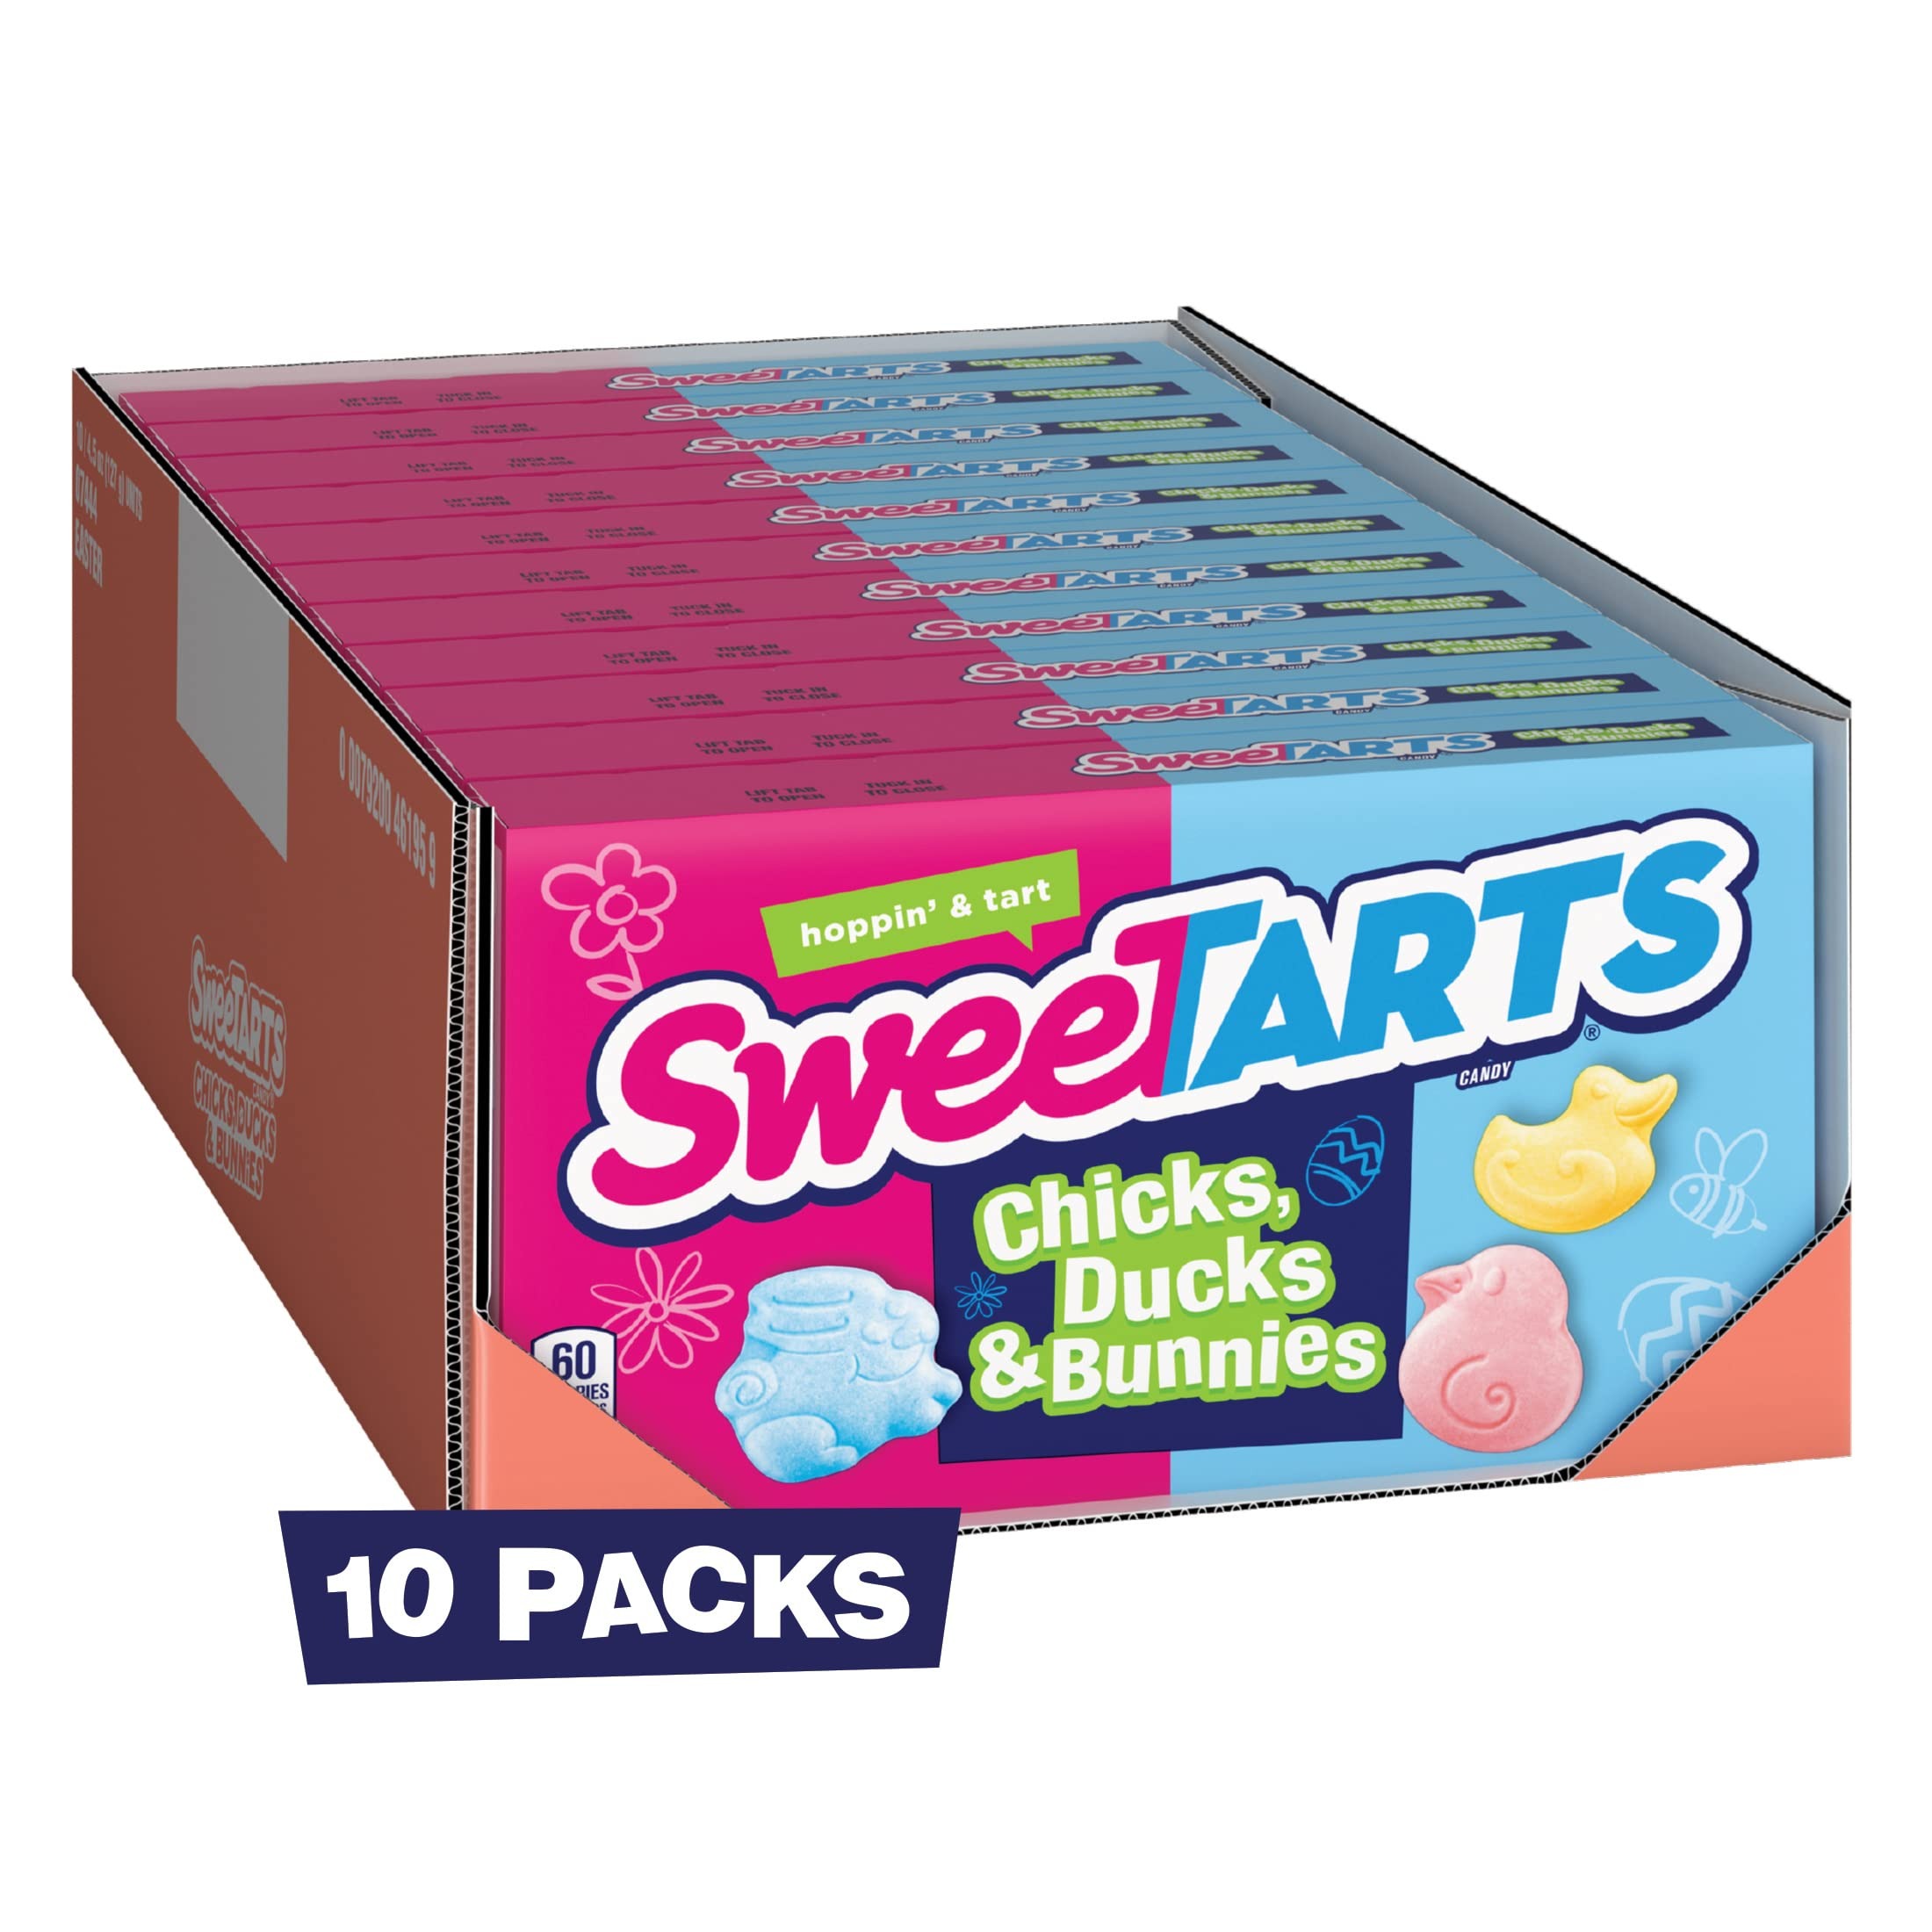
Item Name: SweeTARTS Chicks, Ducks & Bunnies, Springtime Easter Candy, 4.5 oz Theater Box (Pack of 10)
Bullet Point 1: HOPPINGLY SWEET & TART TREATS: Looking for a fun, sweet treat to share with all your little bunnies this Easter? Each 4.5-ounce theater box of SweeTARTS Chicks, Ducks & Bunnies will do the trick. An adorable addition to your Easter eggs, baskets, and egg hunts!
Bullet Point 2: ADD FUN FLAVORS TO EASTER TREATS: SweeTARTS Chicks, Ducks & Bunnies are a festive goodie that's too cute not to eat! These adorable chick, duck, and bunny-shaped candies are a unique Easter candy sure to bring a smile to anyone's face this season.
Bullet Point 3: FESTIVE FLAVORS: Crumbly animal-shaped candies come in classic SweeTARTS candy flavors: blue punch, cherry, and lemon. This bag of goodies is the best candy for anyone with a taste for tangy, fruity candy this Easter.
Bullet Point 4: IRRESISTIBLY DELICIOUS: Just like the Original SweeTARTS, these Easter goodies are so melt-in-your-mouth delicious, even chewy candy fans love them. Each animal can be chewed to a crumble or dissolved to savor the tangy sensation.
Bullet Point 5: SHARE MORE SWEET & TART: Take your sweet snacks and Easter eggs up a notch with SweeTARTS Chicks, Ducks & Bunnies. These cute critters deliver the classic original flavor combination of delightfully sweet and delicately tart in playful little bites.
Value: 45.0
Unit: Ounce

Price: 15.6